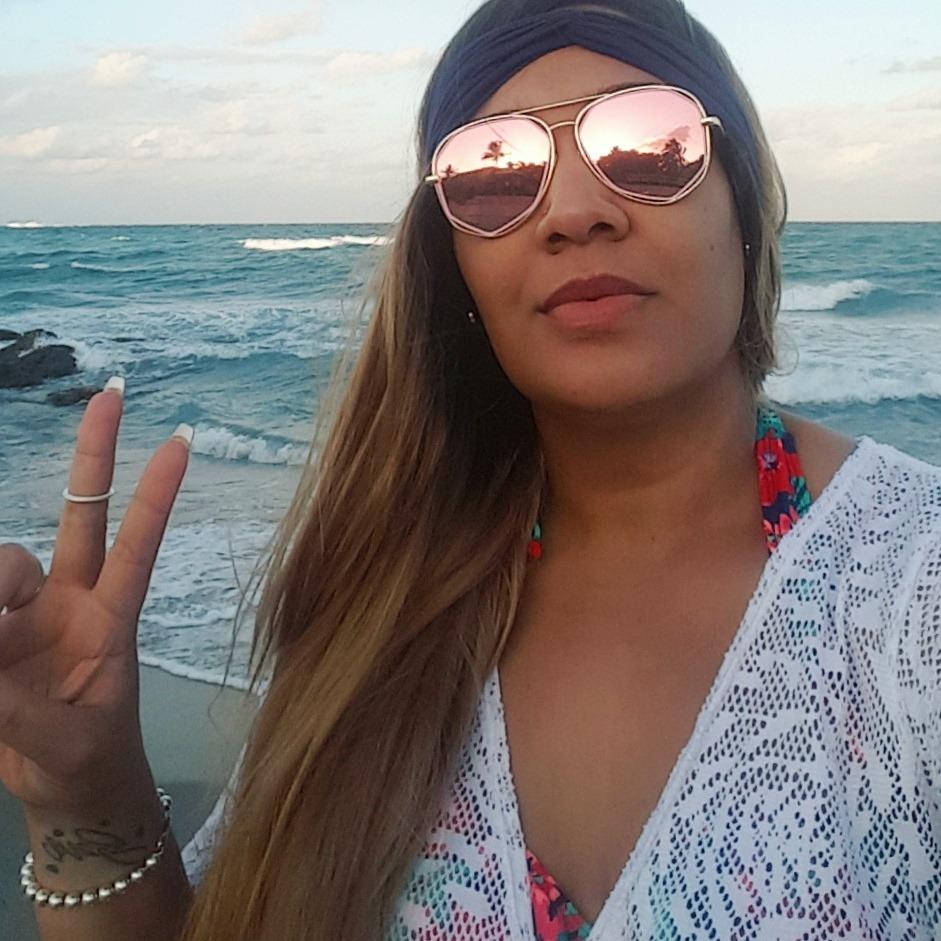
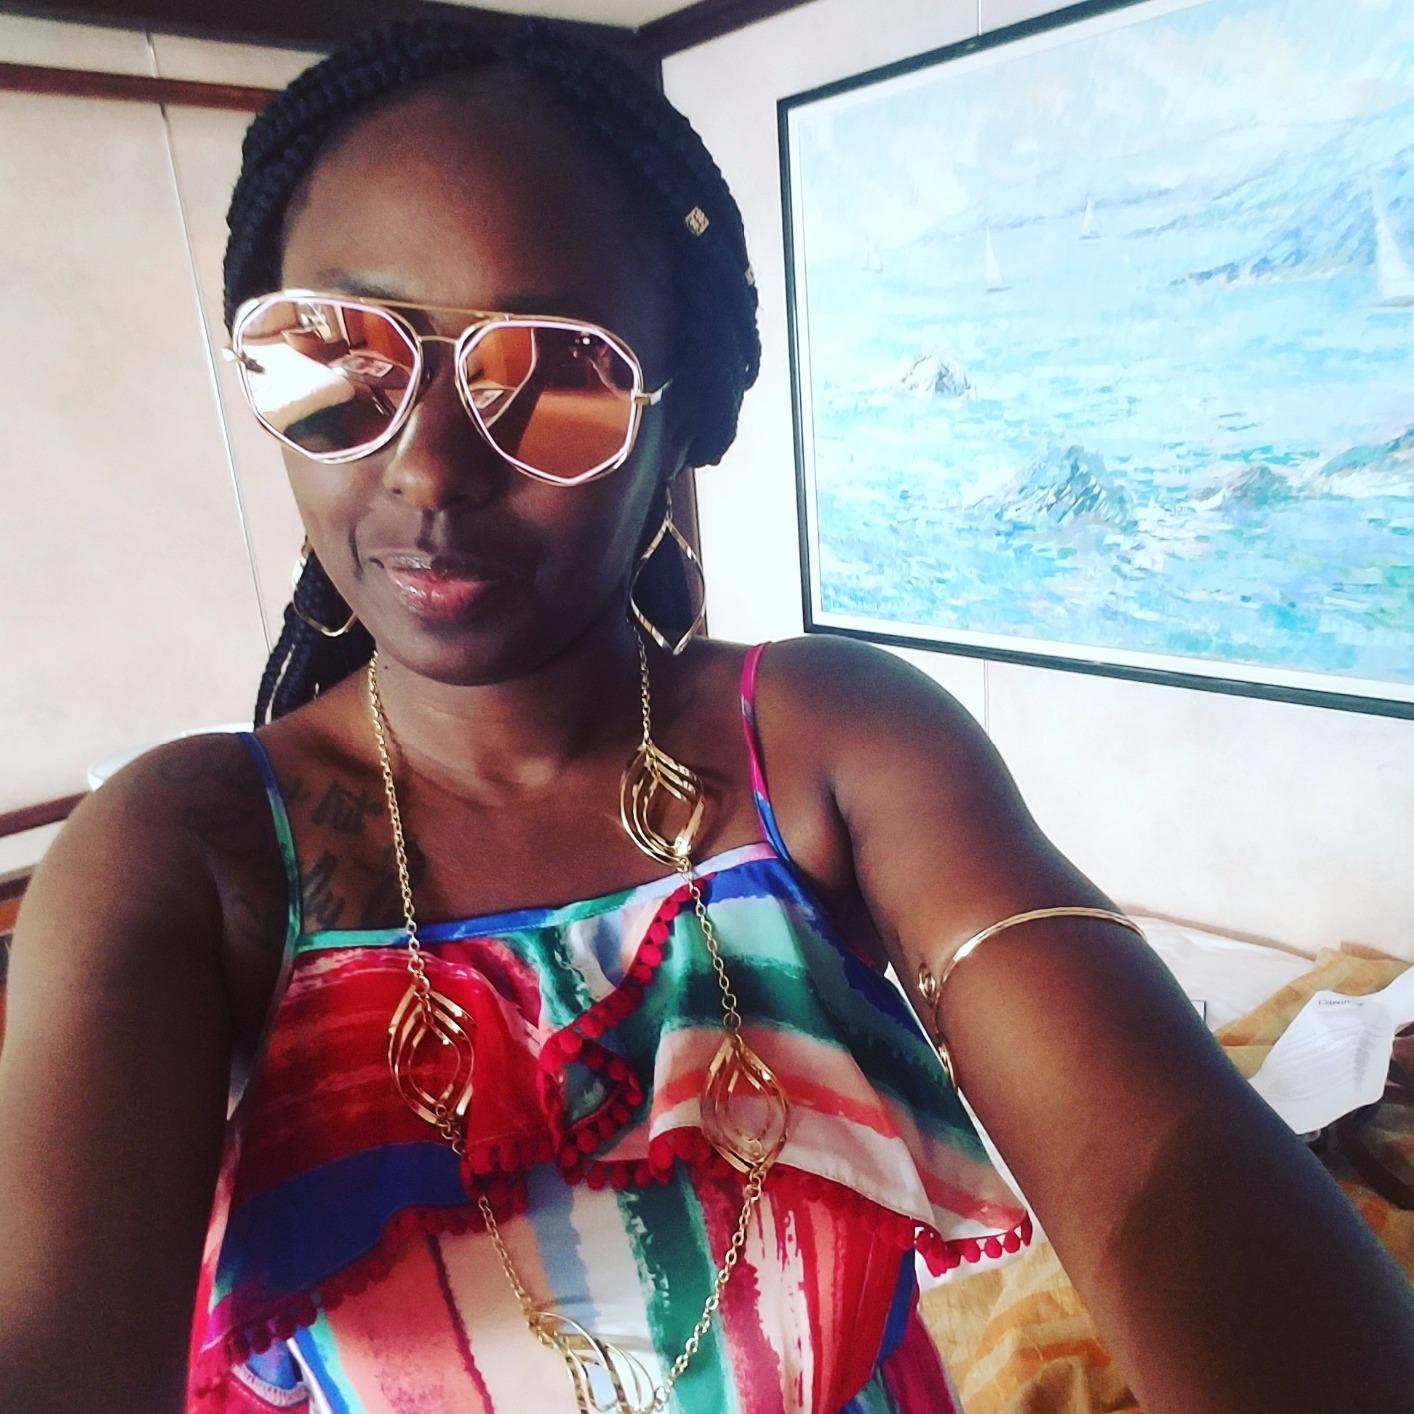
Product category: accessories_sunglasses
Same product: yes